Old Parliament House, Athens

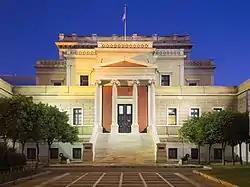
Main entrance

The Old Parliament House at Stadiou Street in Athens, housed the Greek Parliament between 1875 and 1935. It now houses the country's National Historical Museum.